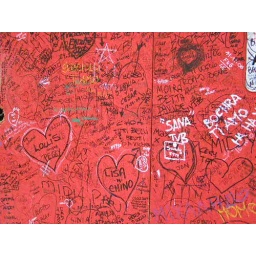
More hearts all over the walls of the capulet s house